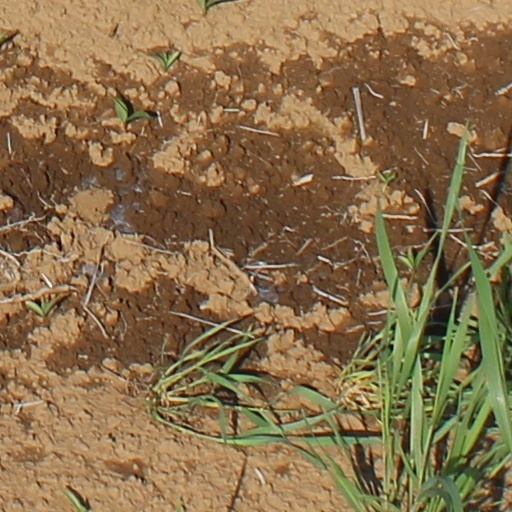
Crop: wheat